Opal (armoured personnel carrier)

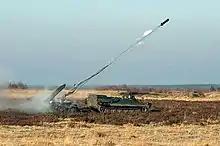
"Durian" firing UZR-3 mine clearing system

It's TRI "Hors" additionally equipped with trailer-mounted UZR-3 mine clearing system. In use with Polish Land Forces.